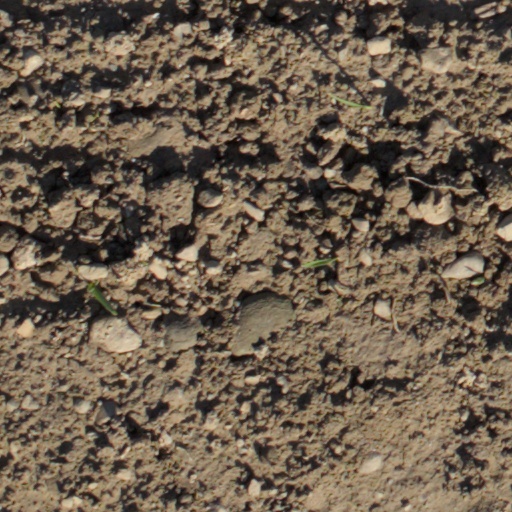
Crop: wheat